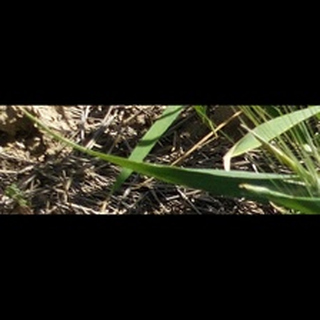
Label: healthy_wheat